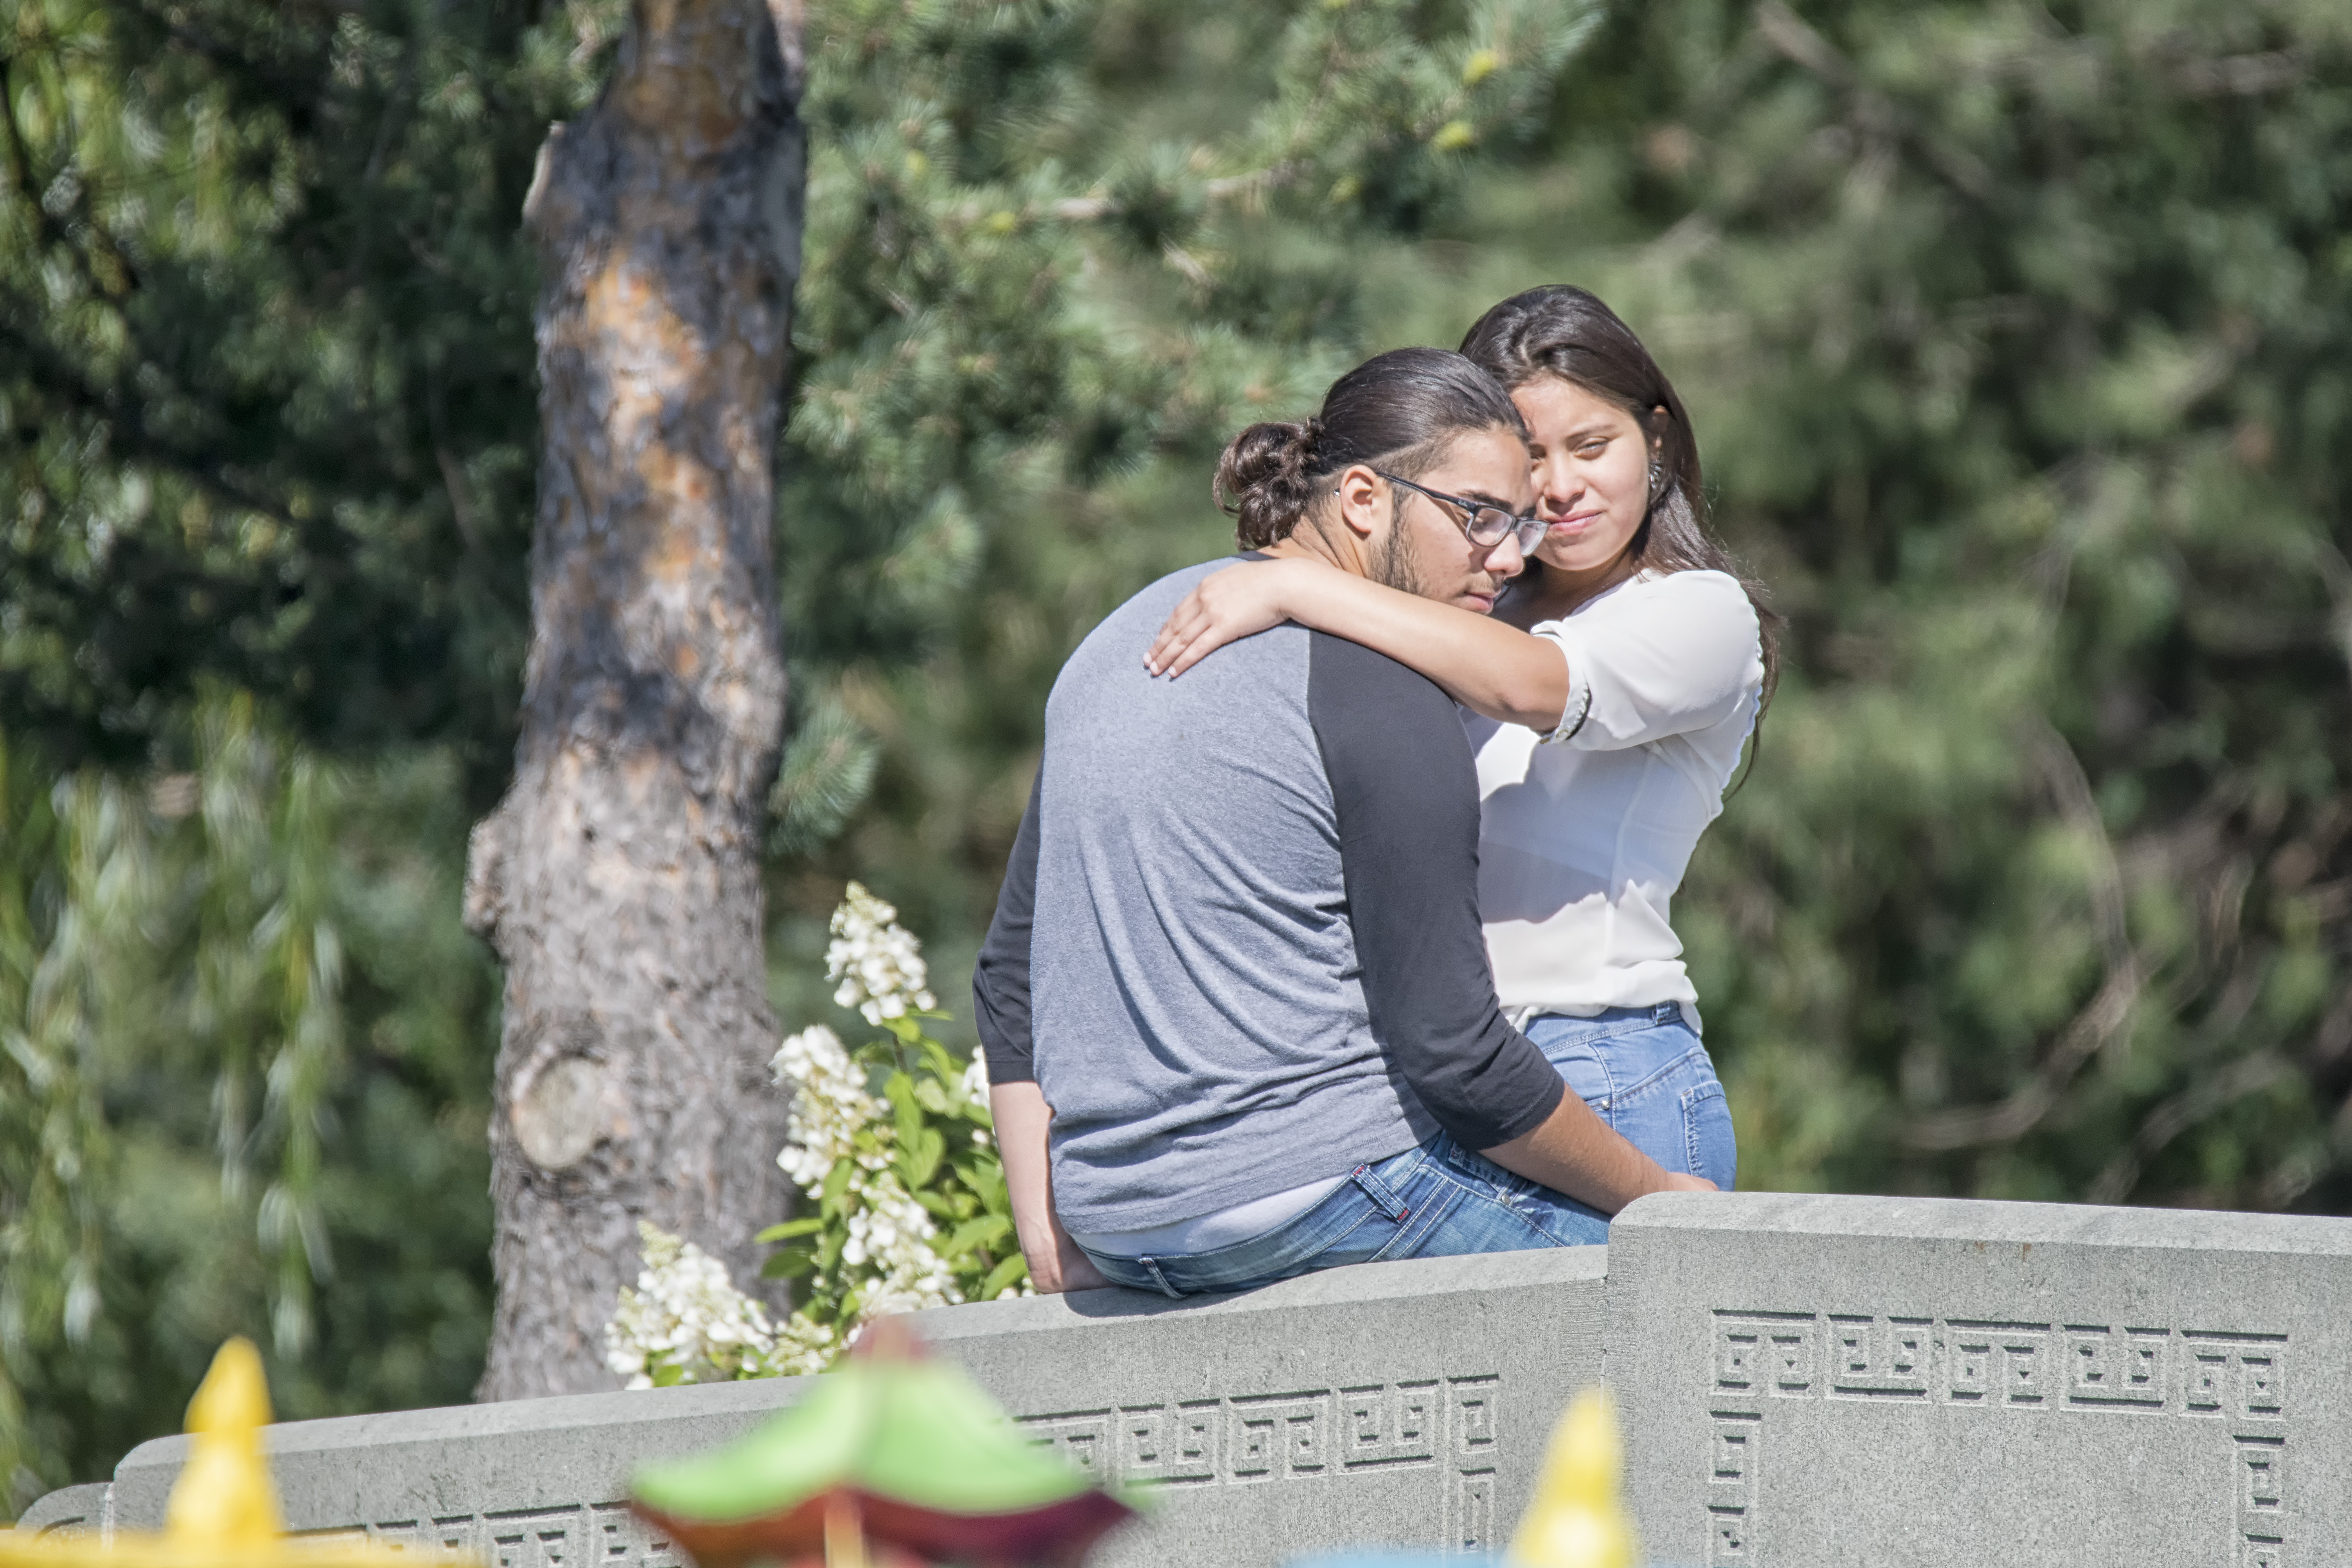
people, city, ceremony, de, of, canada, quebec, montreal, ville, interaction